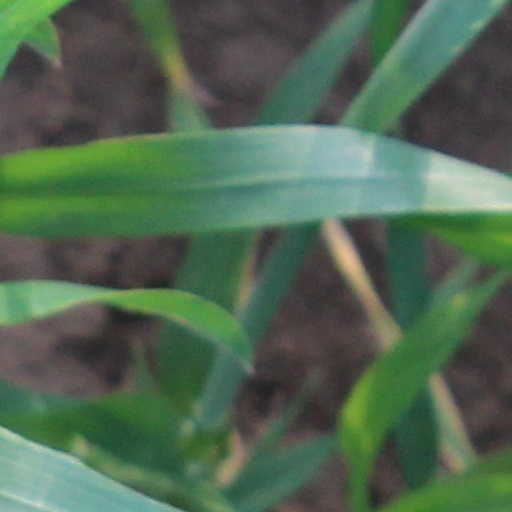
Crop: wheat